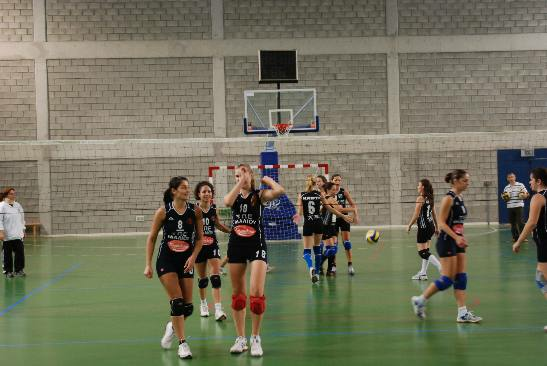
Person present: Yes